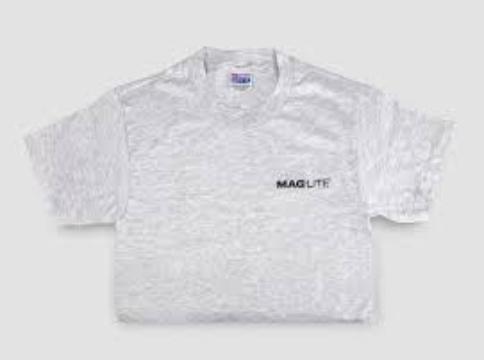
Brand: maglite
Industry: Necessities